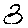
Label: 3